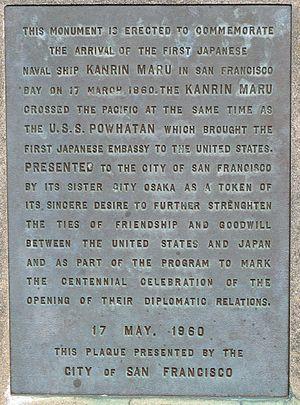
Le Kanrin Maru est la première corvette à hélice et à vapeur du Japon. Elle a été commandée en 1853 aux Pays-Bas, le seul pays occidental avec lequel le Japon a eu des relations diplomatiques tout au long de sa période de Sakoku, par le gouvernement du Shogun, le Bakufu. Elle a été livrée le 21 septembre 1857, à peine trois ans après l'ouverture forcée du Japon au commerce international par le commodore Matthew Perry, par Willem Huyssen van Kattendijke de la marine hollandaise. Le bateau a été utilisé à la récente école navale de Nagasaki afin d'acquérir les connaissances de la technique navale occidentale.